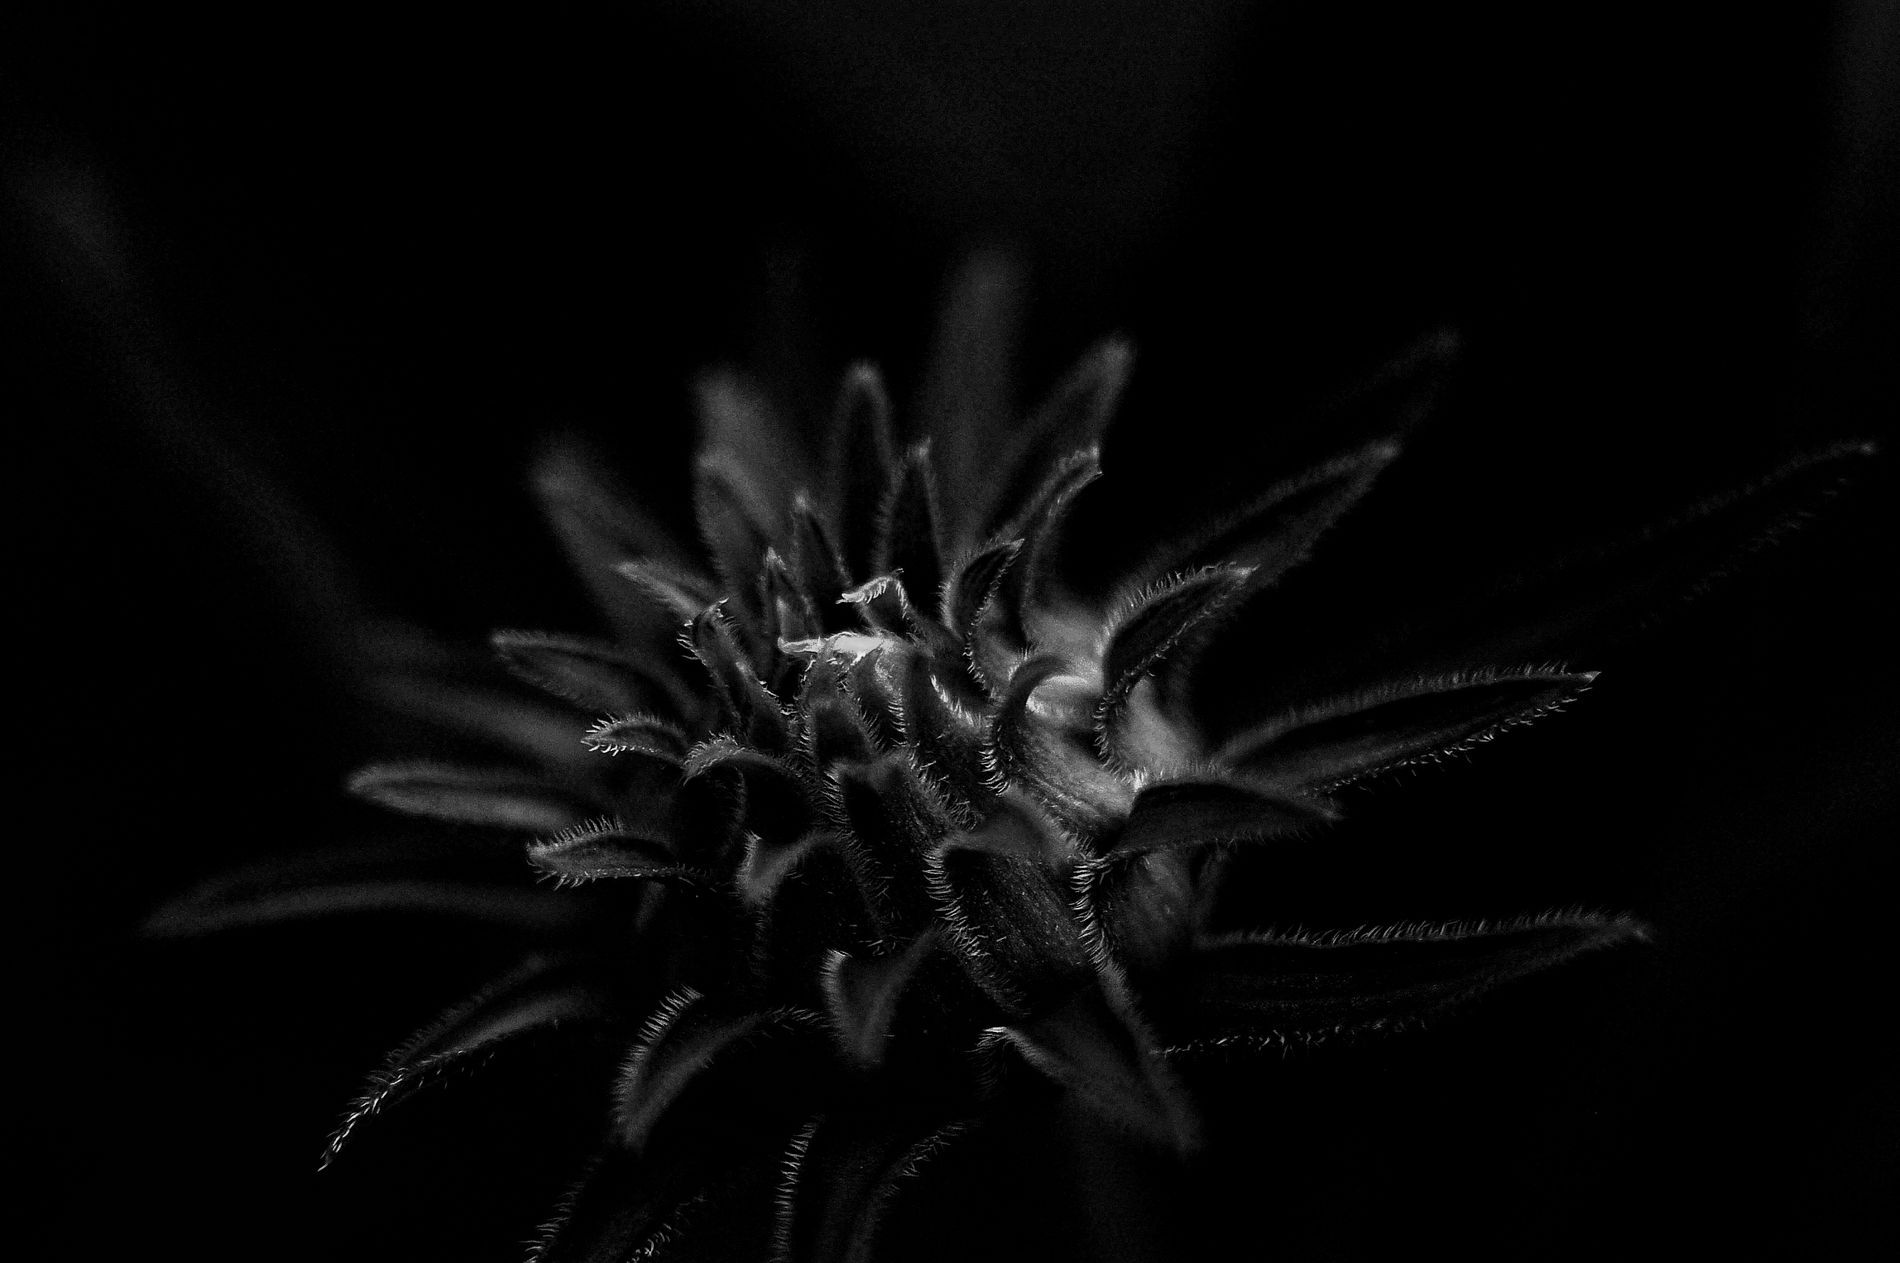
A Dark Flower
The image shows a flower with fine, subtle details. The background is quite dark and blurred.
Close shot, The lighting is very dim, and the shadows add depth to the image. The black and white tones create a mysterious and moody feel. The overall atmosphere is dramatic.
Labels: Black, Animal, Invertebrate, Spider, Insect, Person, Acanthaceae, Flower, Plant, Blurry Background